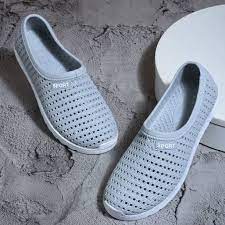
Label: Clog